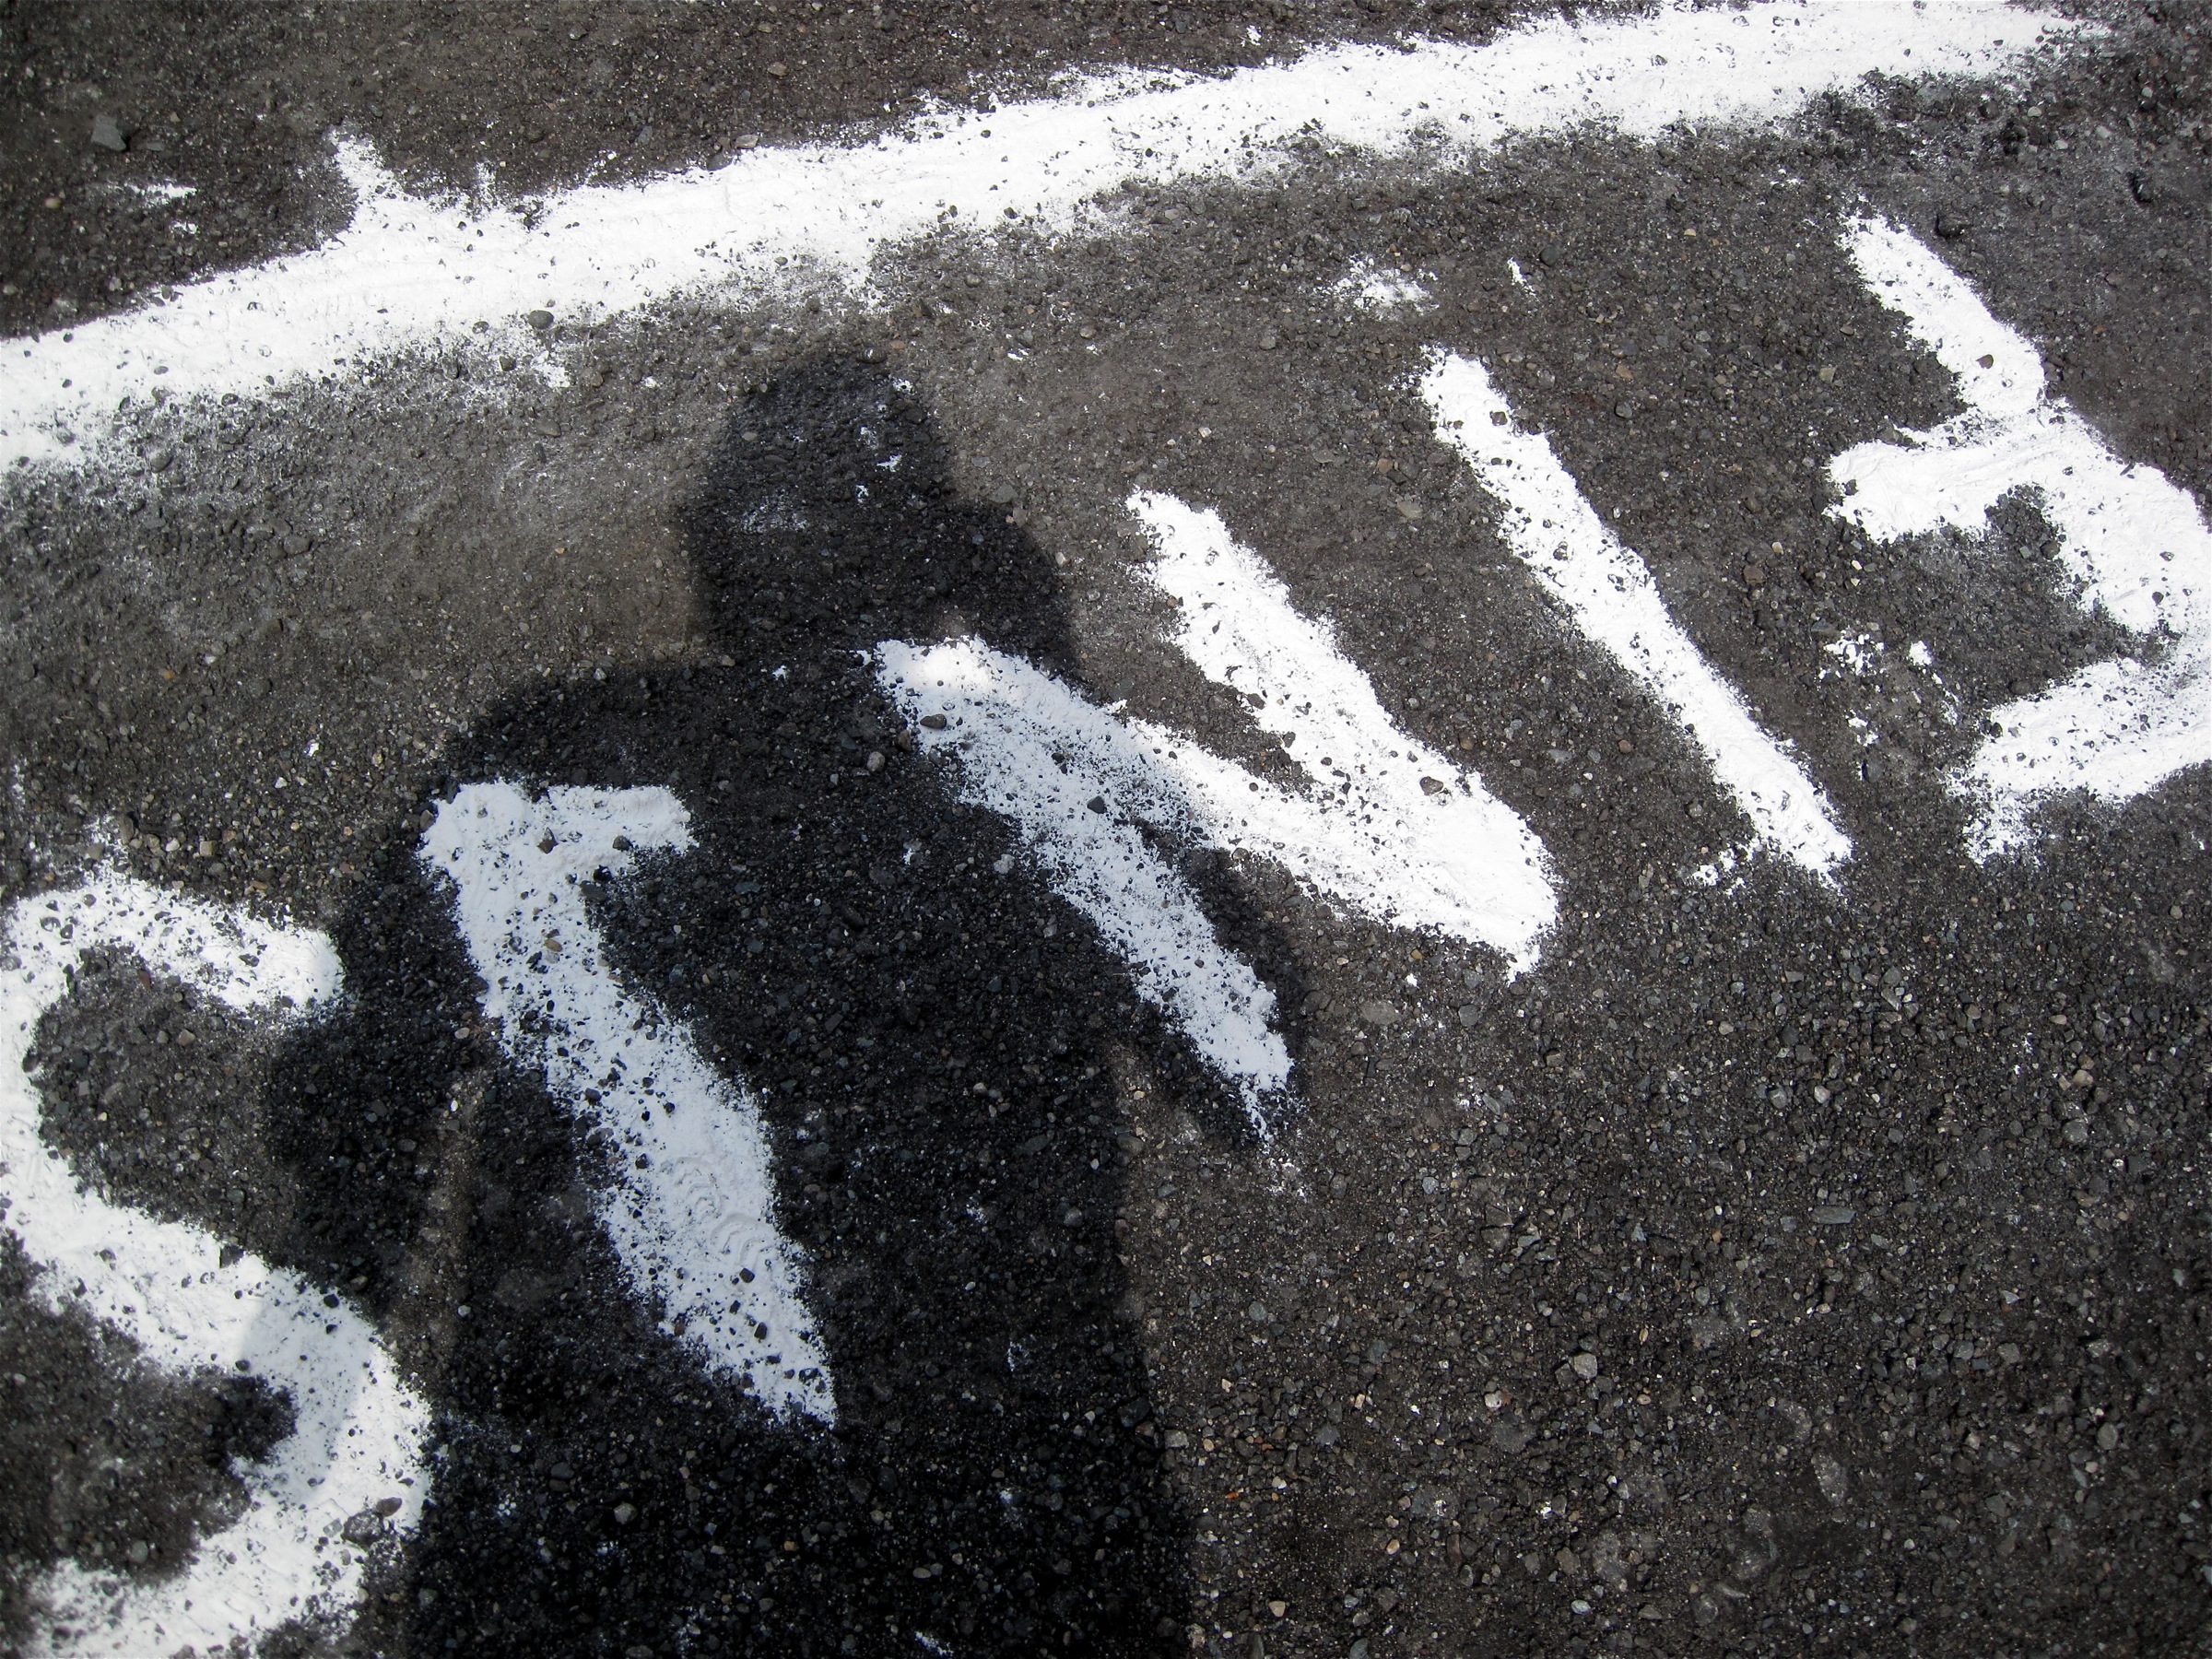
snow, asphalt, weather, shadow, soil, black, art, vermont, road surface